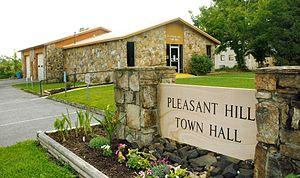
Pleasant Hill est une municipalité américaine située dans le comté de Cumberland au Tennessee. Lors du recensement de 2010, sa population est de 563 habitants.